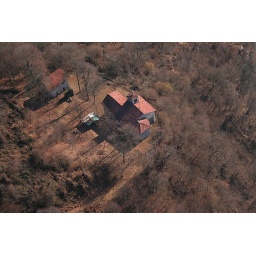
A church over the hills near Sesia river